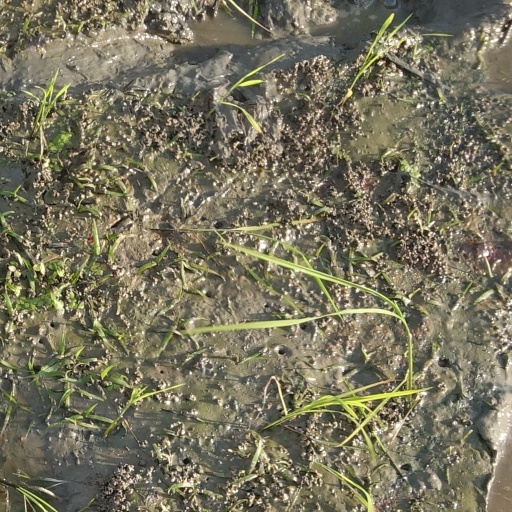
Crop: rice